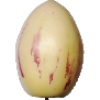
Label: pepino